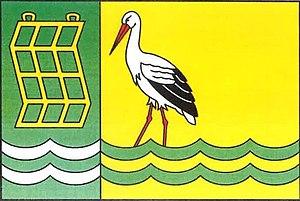
Vlačice est une commune du district de Kutná Hora, dans la région de Bohême-Centrale, en République tchèque. Sa population s'élevait à 243 habitants en 2020.